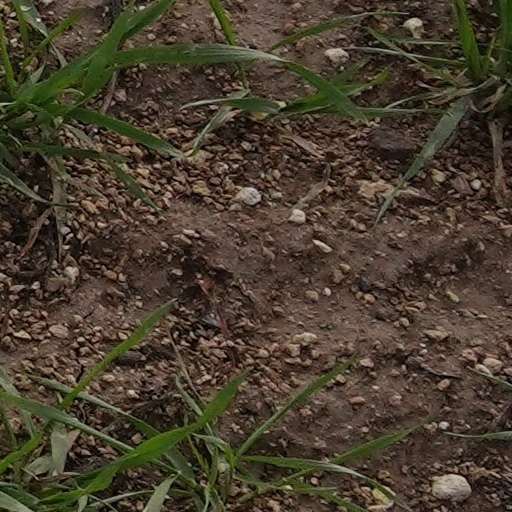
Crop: wheat